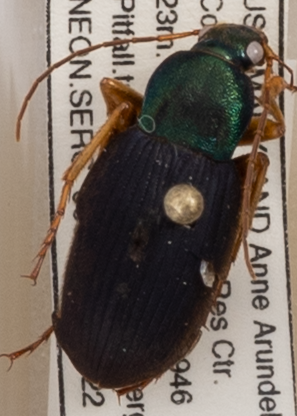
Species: Chlaenius aestivus
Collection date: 2019-08-22 04:00:00
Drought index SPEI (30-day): -0.786
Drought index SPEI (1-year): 1.106
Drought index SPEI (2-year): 1.69